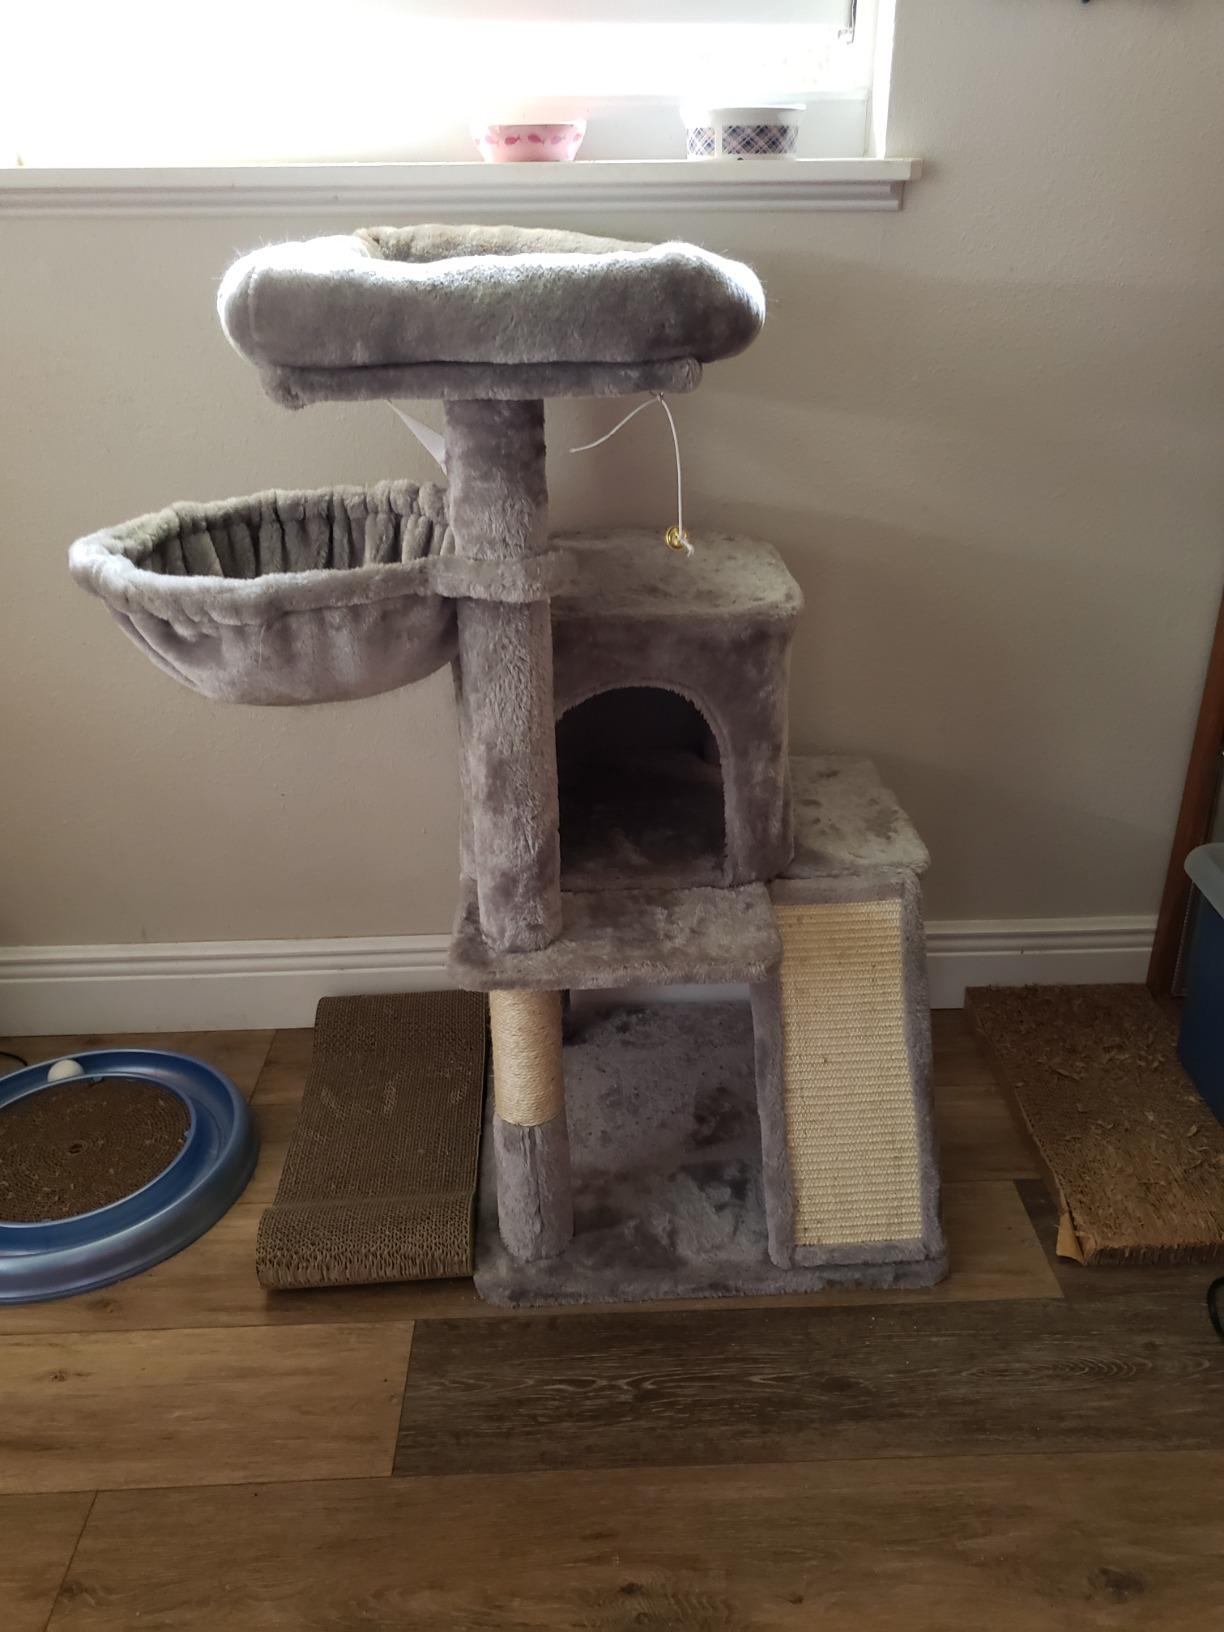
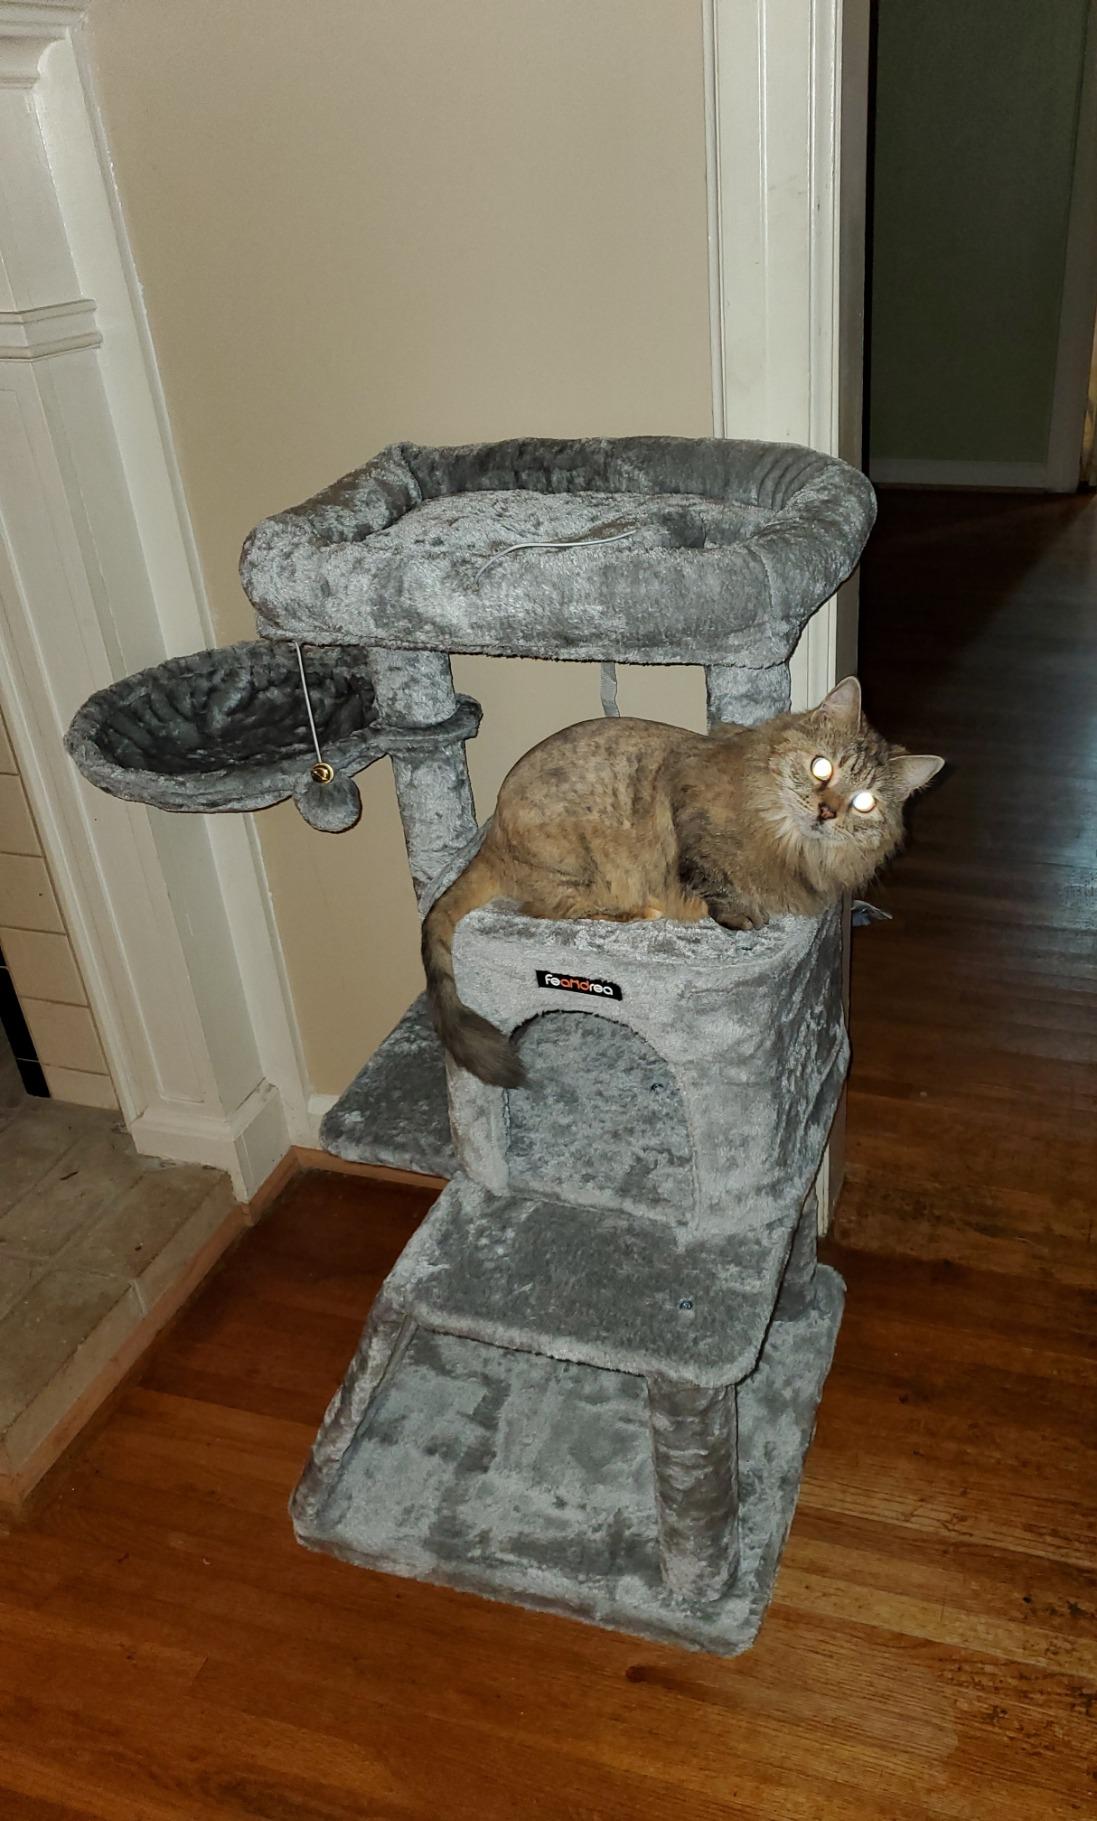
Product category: items_cat tree
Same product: yes